Environmental impact of irrigation

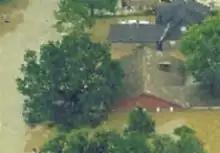
Flooding as a consequence of land subsidence

Irrigation projects may reduce the fishing opportunities of the original population and the grazing opportunities for cattle. The livestock pressure on the remaining lands may increase considerably because the ousted traditional pastoralist tribes will have to find their subsistence and existence elsewhere, overgrazing may increase, followed by serious soil erosion and the loss of natural resources.